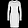
Label: Dress